Anette Hübinger

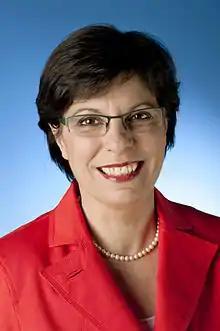
Hübinger in 2010

Anette Hübinger (born 9 July 1955) is a German politician of the Christian Democratic Union. From 2005 to 2017, she served as a member of the Bundestag.